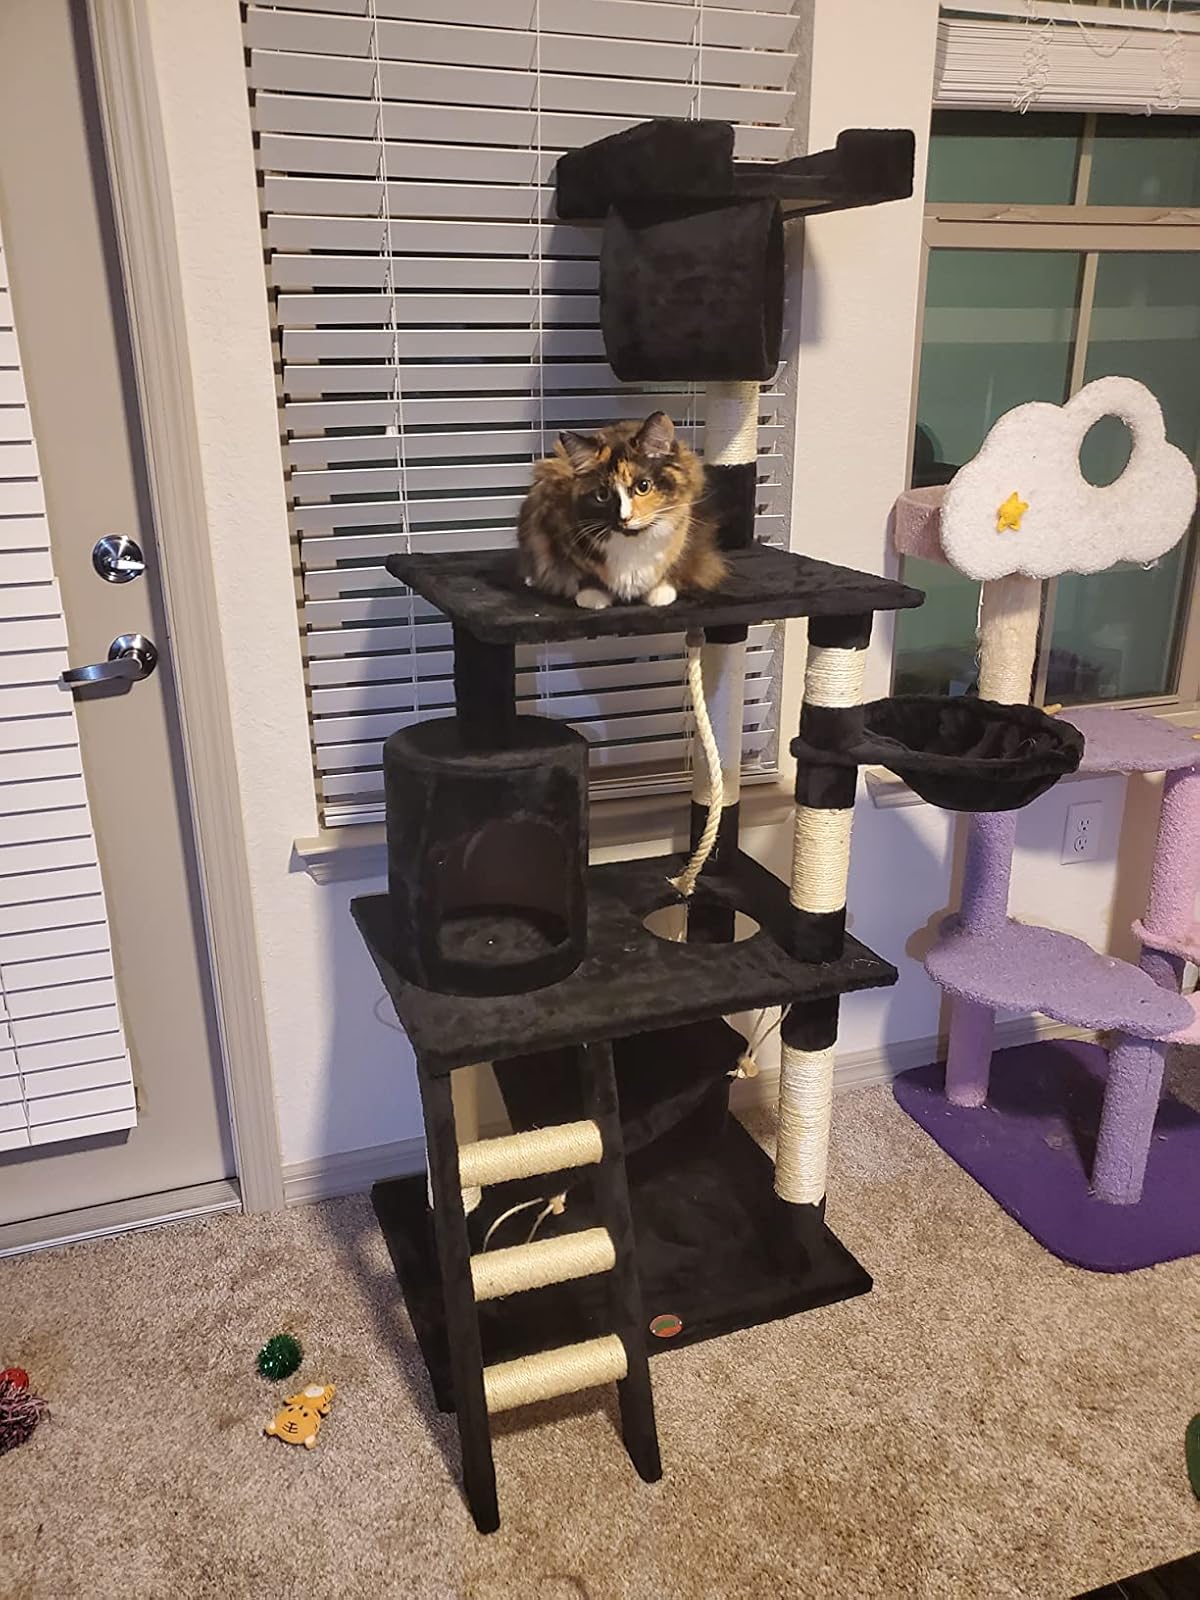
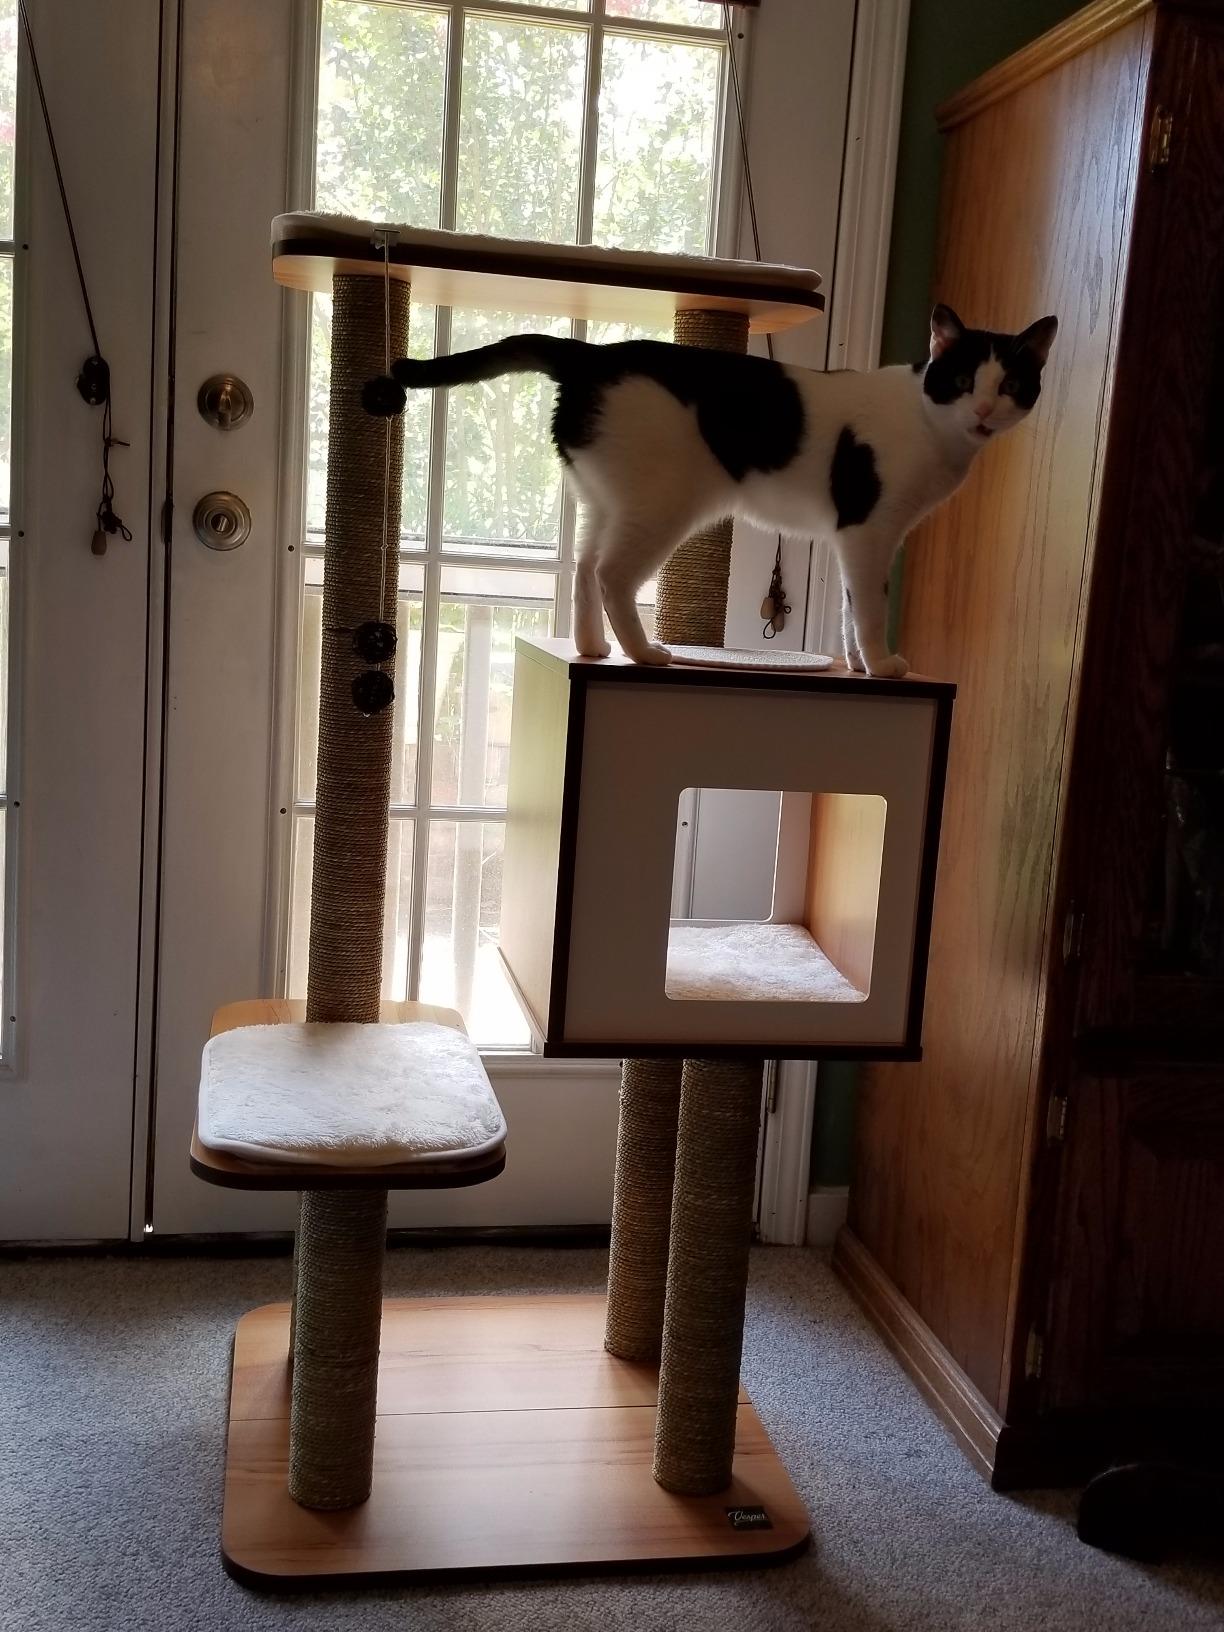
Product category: items_cat tree
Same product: no